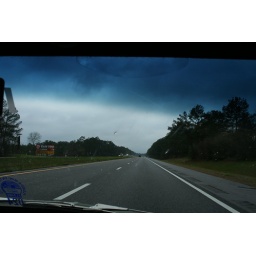
Heading home under the storm clouds